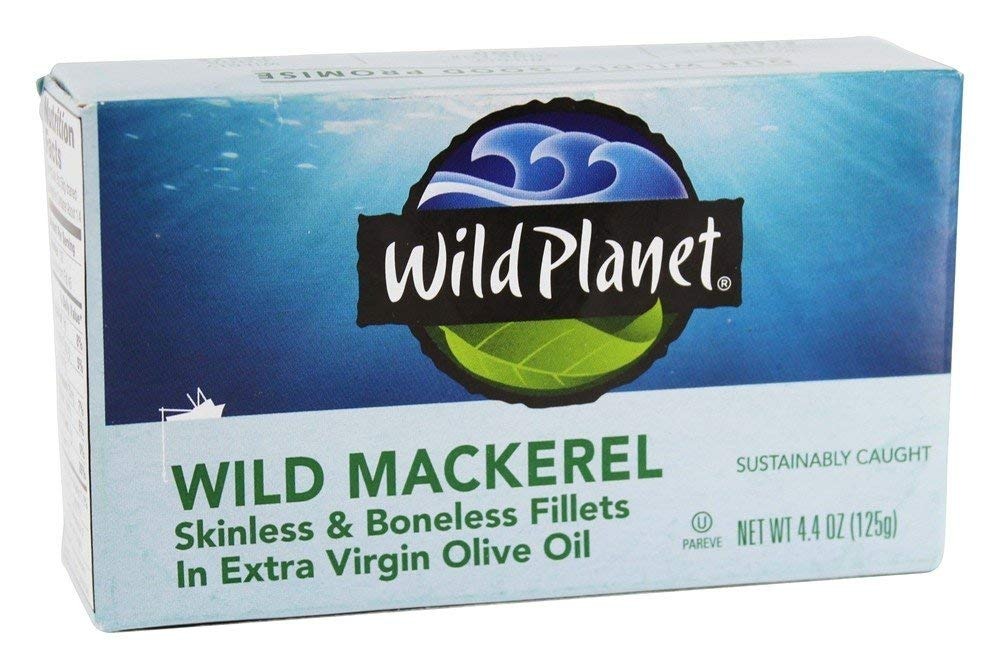
Item Name: Wild Planet, Mackerel Wild Fillets Olive Oil, 4.4 Ounce
Bullet Point 1: Product Type:Grocery
Bullet Point 2: Item Package Dimension:2.895 cm L X 6.299 cm W X10.896 cm H
Bullet Point 3: Item Package Weight:0.15 kg
Bullet Point 4: Country Of Origin: Viet Nam
Value: 4.4
Unit: Ounce

Price: 3.78